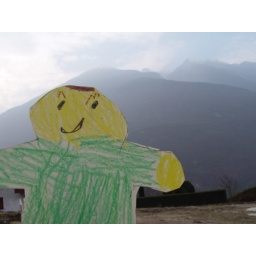
Uncle Sheldon stayed with his business partners at their house in the mountains